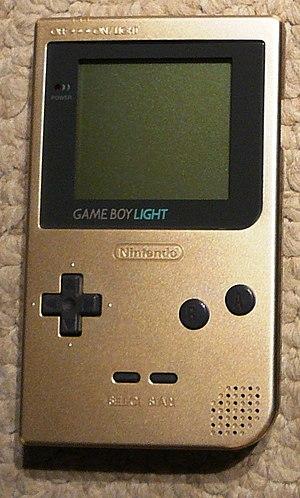
Le Game Boy est une console portable de jeu vidéo 8-bits de quatrième génération développée et fabriquée par Nintendo. Mise en vente au Japon le 21 avril 1989, puis en Amérique du Nord en octobre 1989, et enfin en Europe le 28 septembre 1990, elle est la première console portable de la gamme des Game Boy. Elle fut conçue par Gunpei Yokoi et Nintendo Research & Development 1 — la même équipe ayant conçu la série des Game and Watch ainsi que de nombreux jeux à succès sur Nintendo Entertainment System.